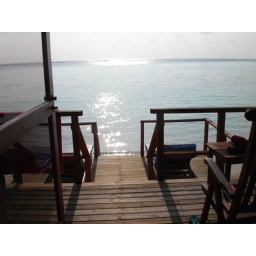
This is the view when we opened the bedroom door in the morning